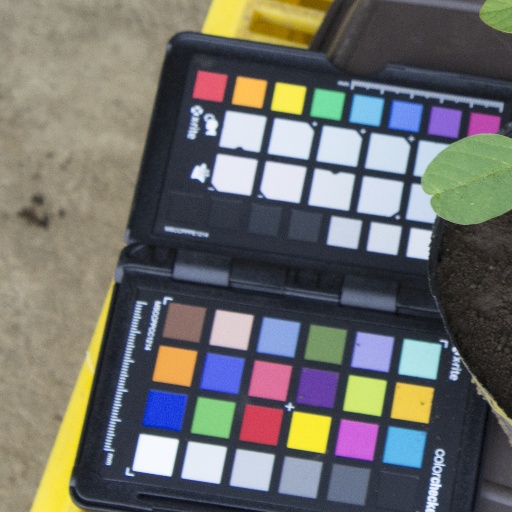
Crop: soybean